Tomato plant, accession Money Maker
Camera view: bottom (45 deg); turntable rotation: 60 degrees
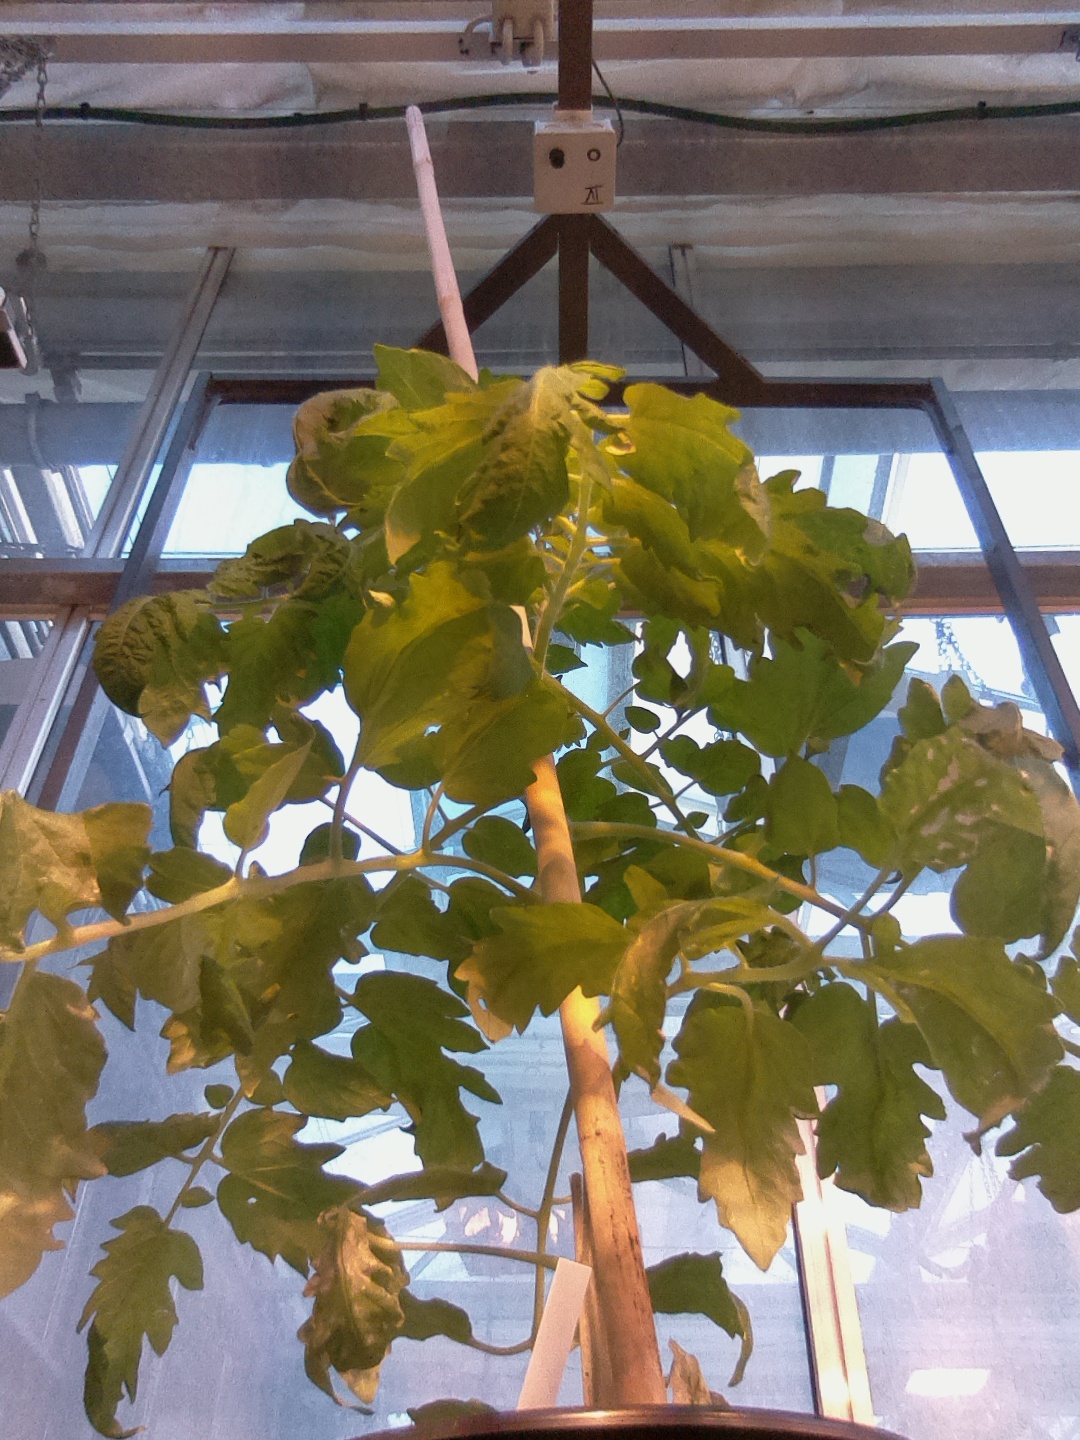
BBCH growth stage 60: First flowers open